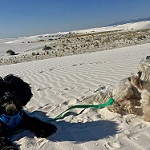
Label: glacier